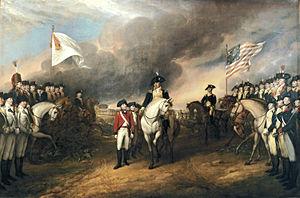
Ce tableau dépeint la reddition de l'armée du général britannique Charles Cornwallis, 1er marquis Cornwallis (1738–1805) (qui n'était pas à la scène lui-même), aux forces françaises et américaines après le siège de Yorktown (28 septembre – 10 octobre 1781) durant la guerre d'indépendance américaine. Les hommes centraux sont le général britannique Charles O'Hara et le général américain Benjamin Lincoln. Cette peinture à l'huile sur toile fut exécutée par l'artiste américain John Trumbull en 1817. Il fut acheté par le gouvernement américain en 1820.
Jean-Baptiste-Donatien de Vimeur, comte de Rochambeau, né le 1ᵉʳ juillet 1725 à Vendôme et mort le 10 mai 1807 à Thoré-la-Rochette, est un général français.
La Reddition du Lord Cornwallis est un tableau de John Trumbull datant de 1817, représentant la capitulation de l'Armée Royale Britannique face aux insurgés américains et leurs alliés français après la bataille de Yorktown lors de la guerre d'indépendance des États-Unis. Cette reddition britannique est décisive pour la garantie d'indépendance des colonies.
Le drapeau du royaume de France a été un des symboles de la France sous la Monarchie.
La campagne de Yorktown ou campagne de Virginie est une série de manœuvres militaires et de batailles durant la guerre d'indépendance des États-Unis qui a culminé avec la bataille de Yorktown en octobre 1781. Le résultat de la campagne a été la reddition de l'armée britannique du général Charles Cornwallis, un événement qui a conduit à l'ouverture des négociations de paix et la fin de la guerre.
Le 24ᵉ régiment d'infanterie est un régiment d'infanterie de l'Armée de Terre française, héritier du régiment de Brie, créé sous le règne de Louis XVI en 1775.
L'histoire de la marine française de 1715 à 1789 confirme que la Marine française est désormais une force permanente après le difficile enracinement du XVIIᵉ siècle. Réduite à peu de chose en 1715, la Marine royale se reconstruit lentement dans les années 1720-1740 et se montre même très innovante pour tenter de compenser la supériorité de la Royal Navy issue des dernières guerres louis-quatorziennes. Louis XV, qui reprend la politique de paix avec l’Angleterre héritée de la période de la Régence, n’accorde pas à sa flotte la totalité des crédits que lui demandent régulièrement ses ministres ce qui fait plafonner le nombre de vaisseaux, maintient un déficit en frégates et limite souvent à peu de chose l’entraînement à la mer.
La révolution américaine est la période de bouleversements politiques qui eurent lieu pendant la seconde moitié du XVIIIᵉ siècle et durant laquelle les Treize colonies d'Amérique du Nord se sont unies pour se libérer de l'Empire britannique, et devenir les États-Unis d'Amérique.
L’Empire britannique ou Empire colonial britannique était un ensemble territorial composé des dominions, colonies, protectorats, mandats et autres territoires gouvernés ou administrés par le Royaume-Uni. Il trouve son origine dans les comptoirs commerciaux puis les colonies outre-mer établis très progressivement par l'Angleterre, à partir de la fin du XVIᵉ siècle. Elle était la première puissance mondiale à son apogée en 1922, avec un quart de la population mondiale, soit environ 400 millions d'habitants et s'étendait sur 29,8 millions de km². En conséquence, son héritage dans les domaines de la politique, du droit, de la linguistique et de la culture n'est pas sans conséquence.
Port-Vendres [pɔʁvɑ̃ːdʁ] ou Portvendres est une commune française, située dans le département des Pyrénées-Orientales en région Occitanie. Culturellement, elle fait partie de la Catalogne du Nord. Ses habitants sont appelés les Port-Vendrais.